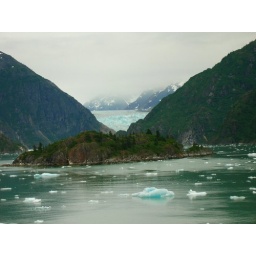
Chunks of glacier in water - blue ice glacier behind mountains